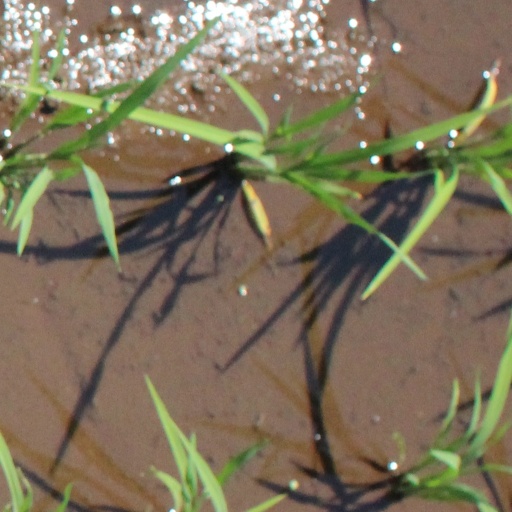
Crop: rice